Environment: real
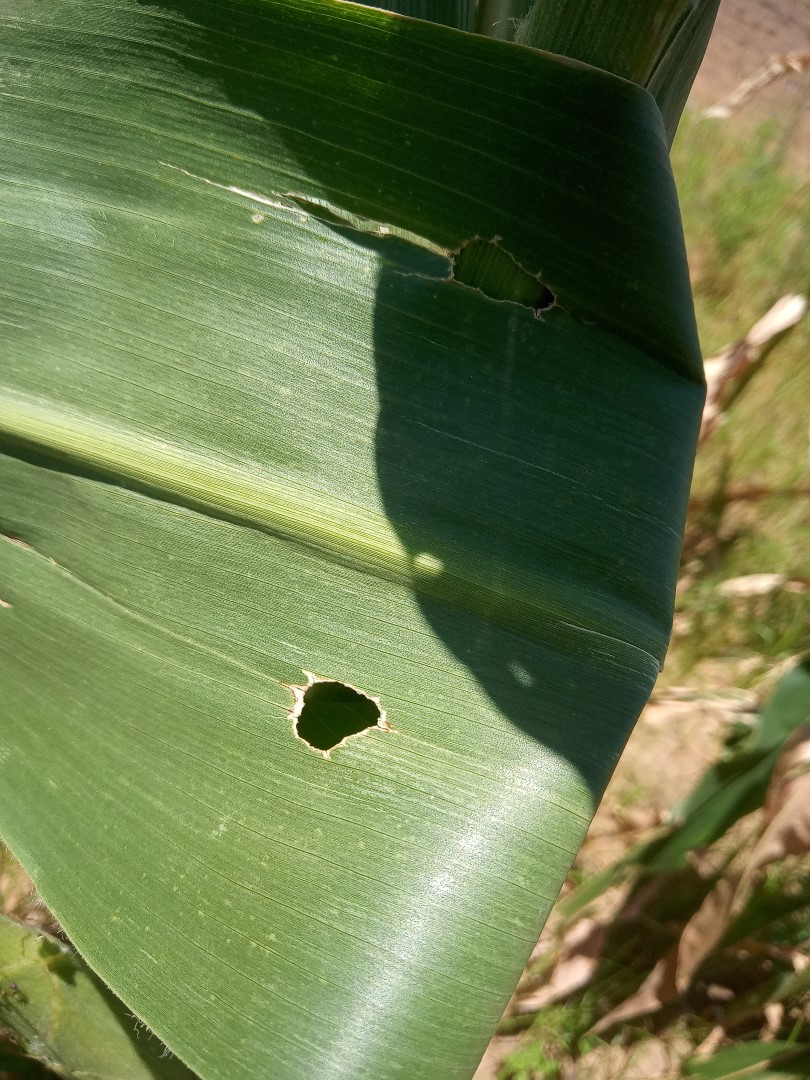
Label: fall_armyworm